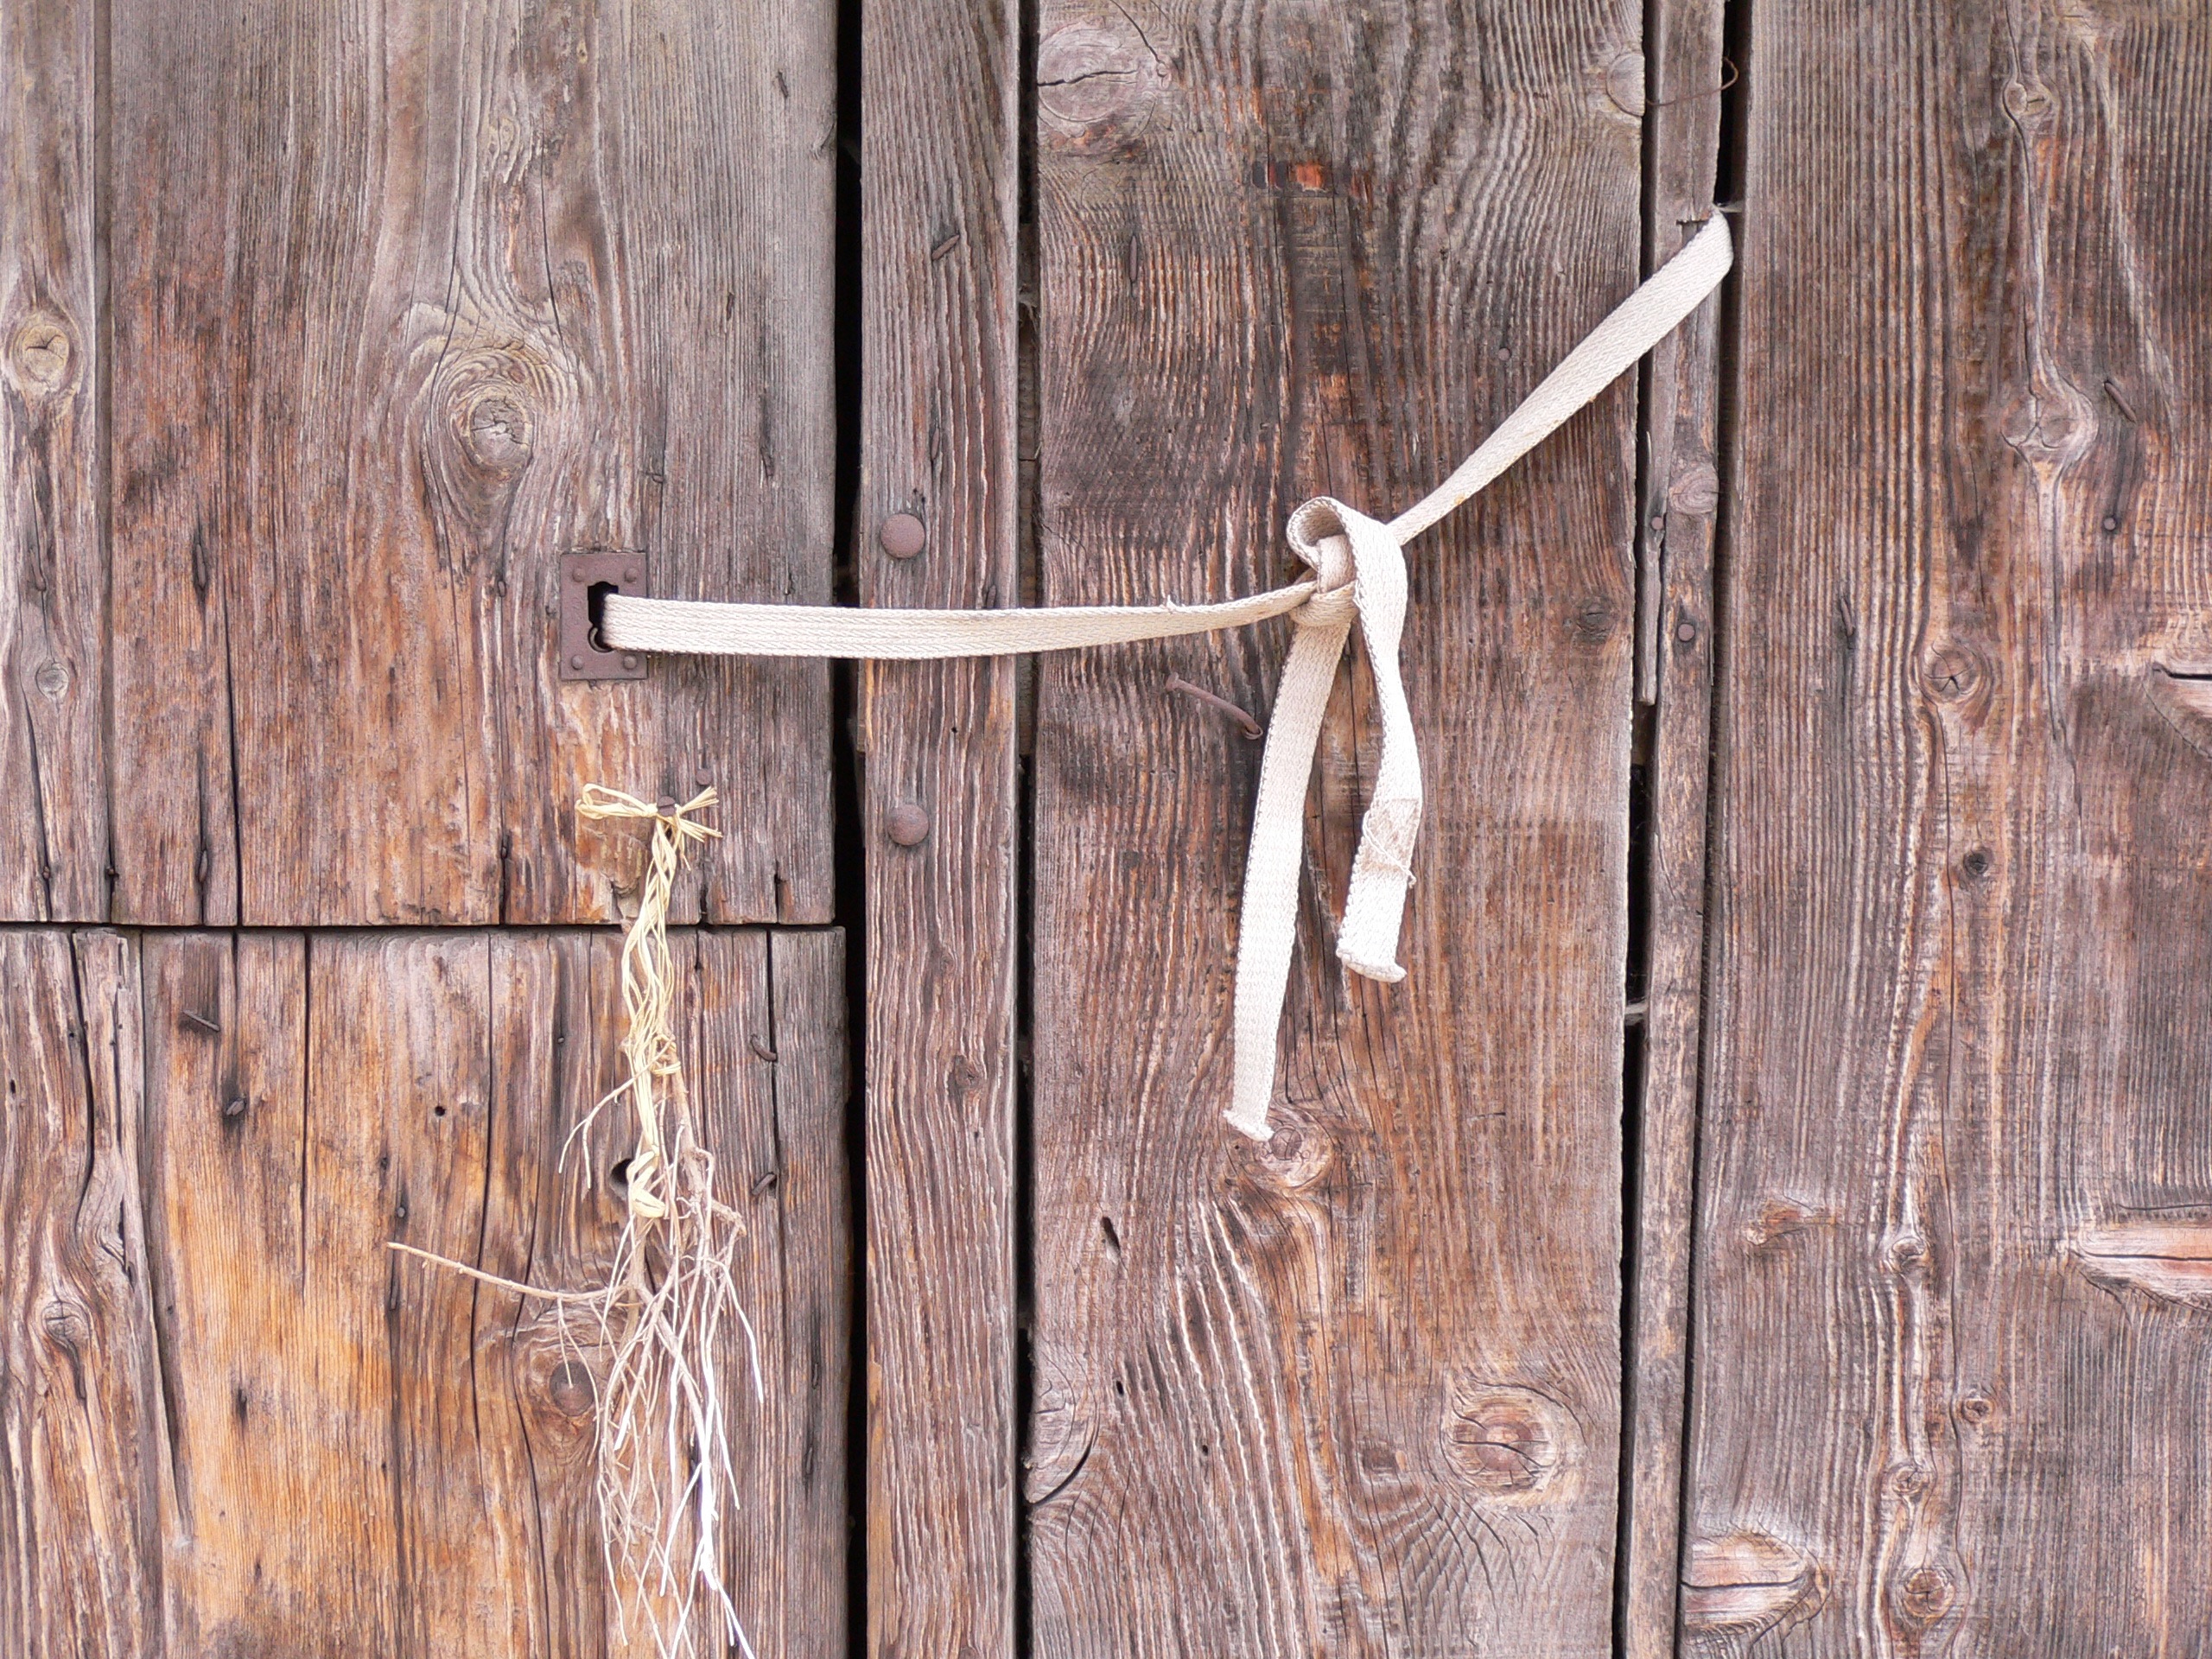
door, keyhole, band, tied, old wood, wood, hardwood, wood flooring, plank, wood stain, plywood, floor, lumber, flooring